Cannelloni
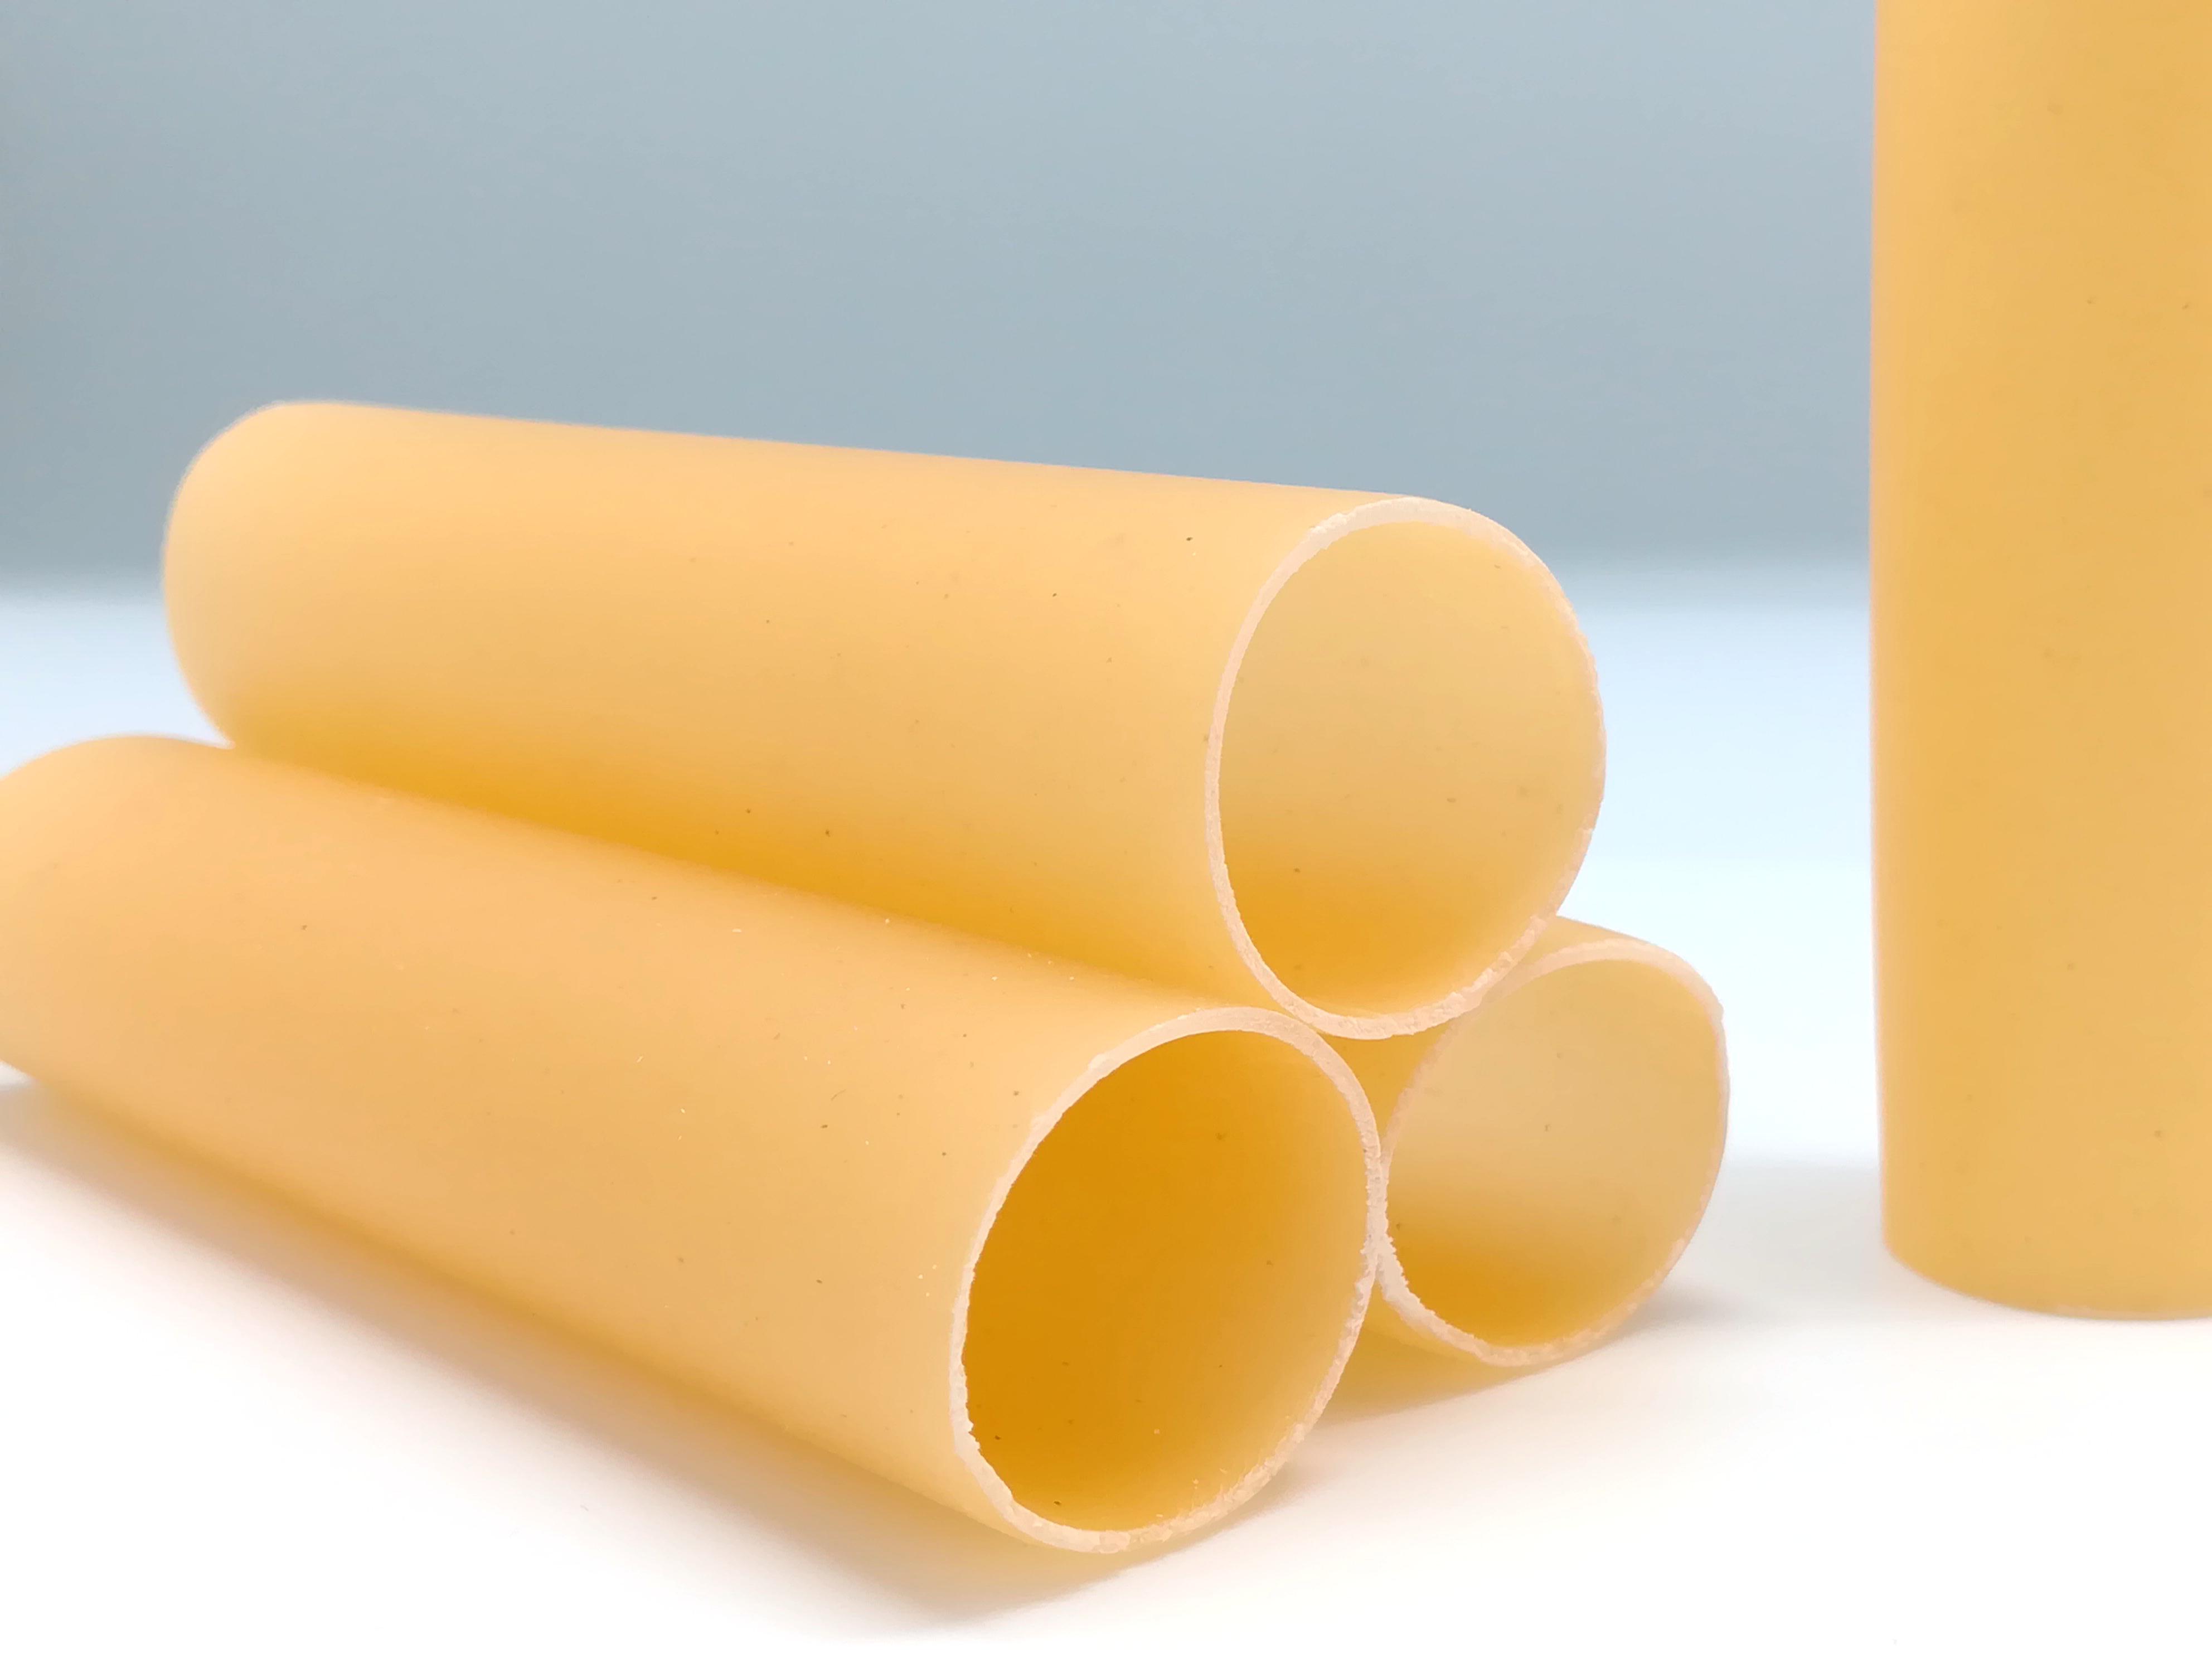
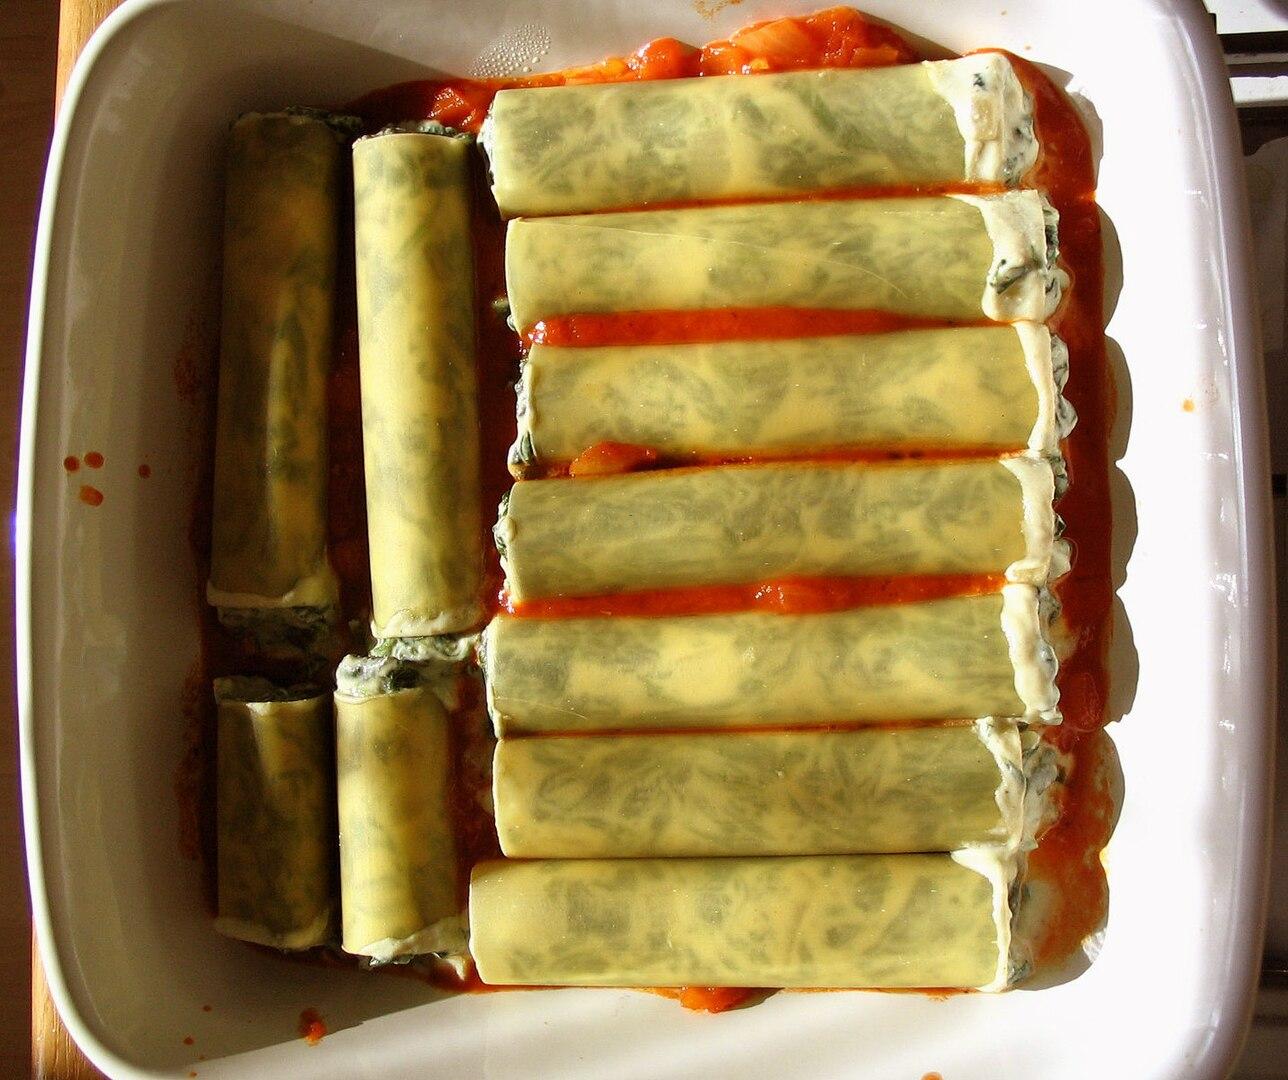
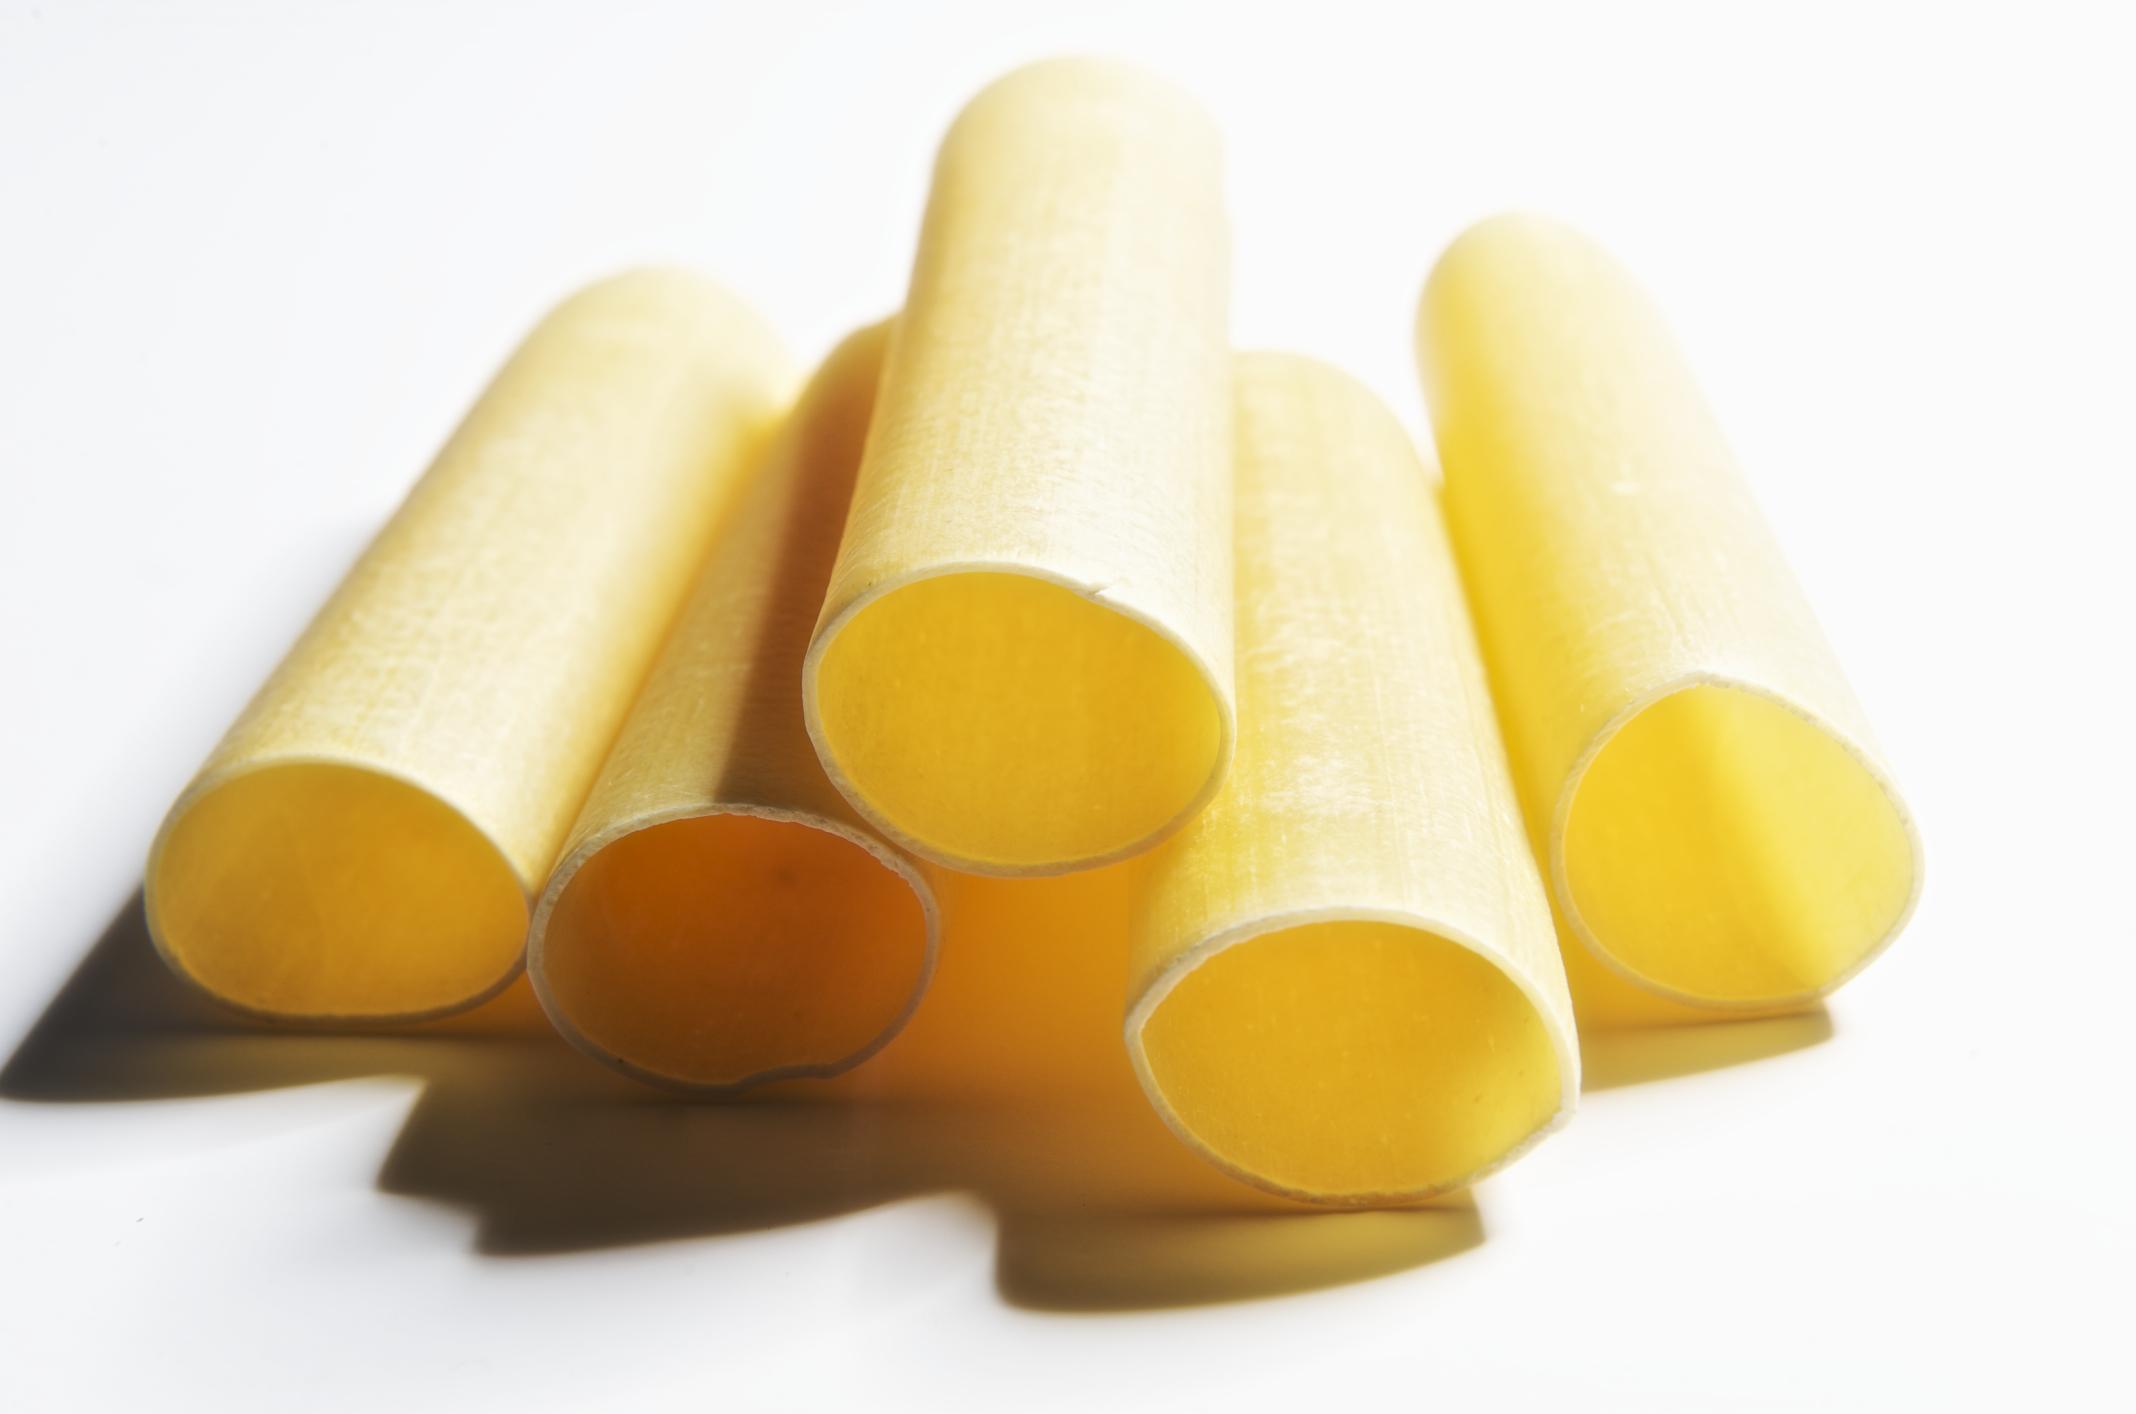
Also known as:
af - Afrikaans: Cannelloni
ar - Arabic: كانلوني
arz - Egyptian Arabic: كانلونى
bg - Bulgarian: Канелони
ca - Catalan: Canelons
de - German: Cannelloni
eo - Esperanto: Kanelonoj
es - Spanish: Canelones
eu - Basque: Kaneloi
fi - Finnish: Cannelloni
fr - French: Cannelloni
gl - Galician: Canelón
he - Hebrew: קנלוני
hu - Hungarian: Cannelloni
id - Indonesian: Kaneloni
it - Italian: Cannelloni
ja - Japanese: カネロニ
ko - Korean: 칸넬로니
mk - Macedonian: Канелони
nl - Dutch: Cannelloni
pl - Polish: Cannelloni
pt - Portuguese: Cannelloni
ru - Russian: Каннеллони
sr - Serbian: Канелони
sv - Swedish: Cannelloni
uk - Ukrainian: Канелоні
zh - Chinese: 加乃隆
Category: pasta (stuffed pasta, tube pasta)
Cuisine: Italian
Associated cuisines: Italian
Area: Italy
Countries: Italy
Region: Southern Europe, , , ,
The dish is a stuffed pasta with tube shape generally served baked with a filling and covered by sauce.